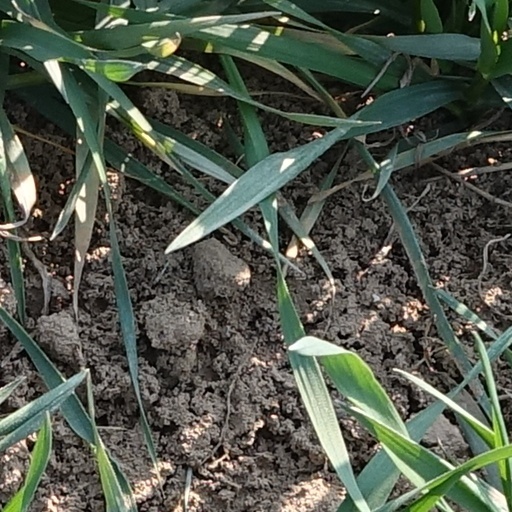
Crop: wheat